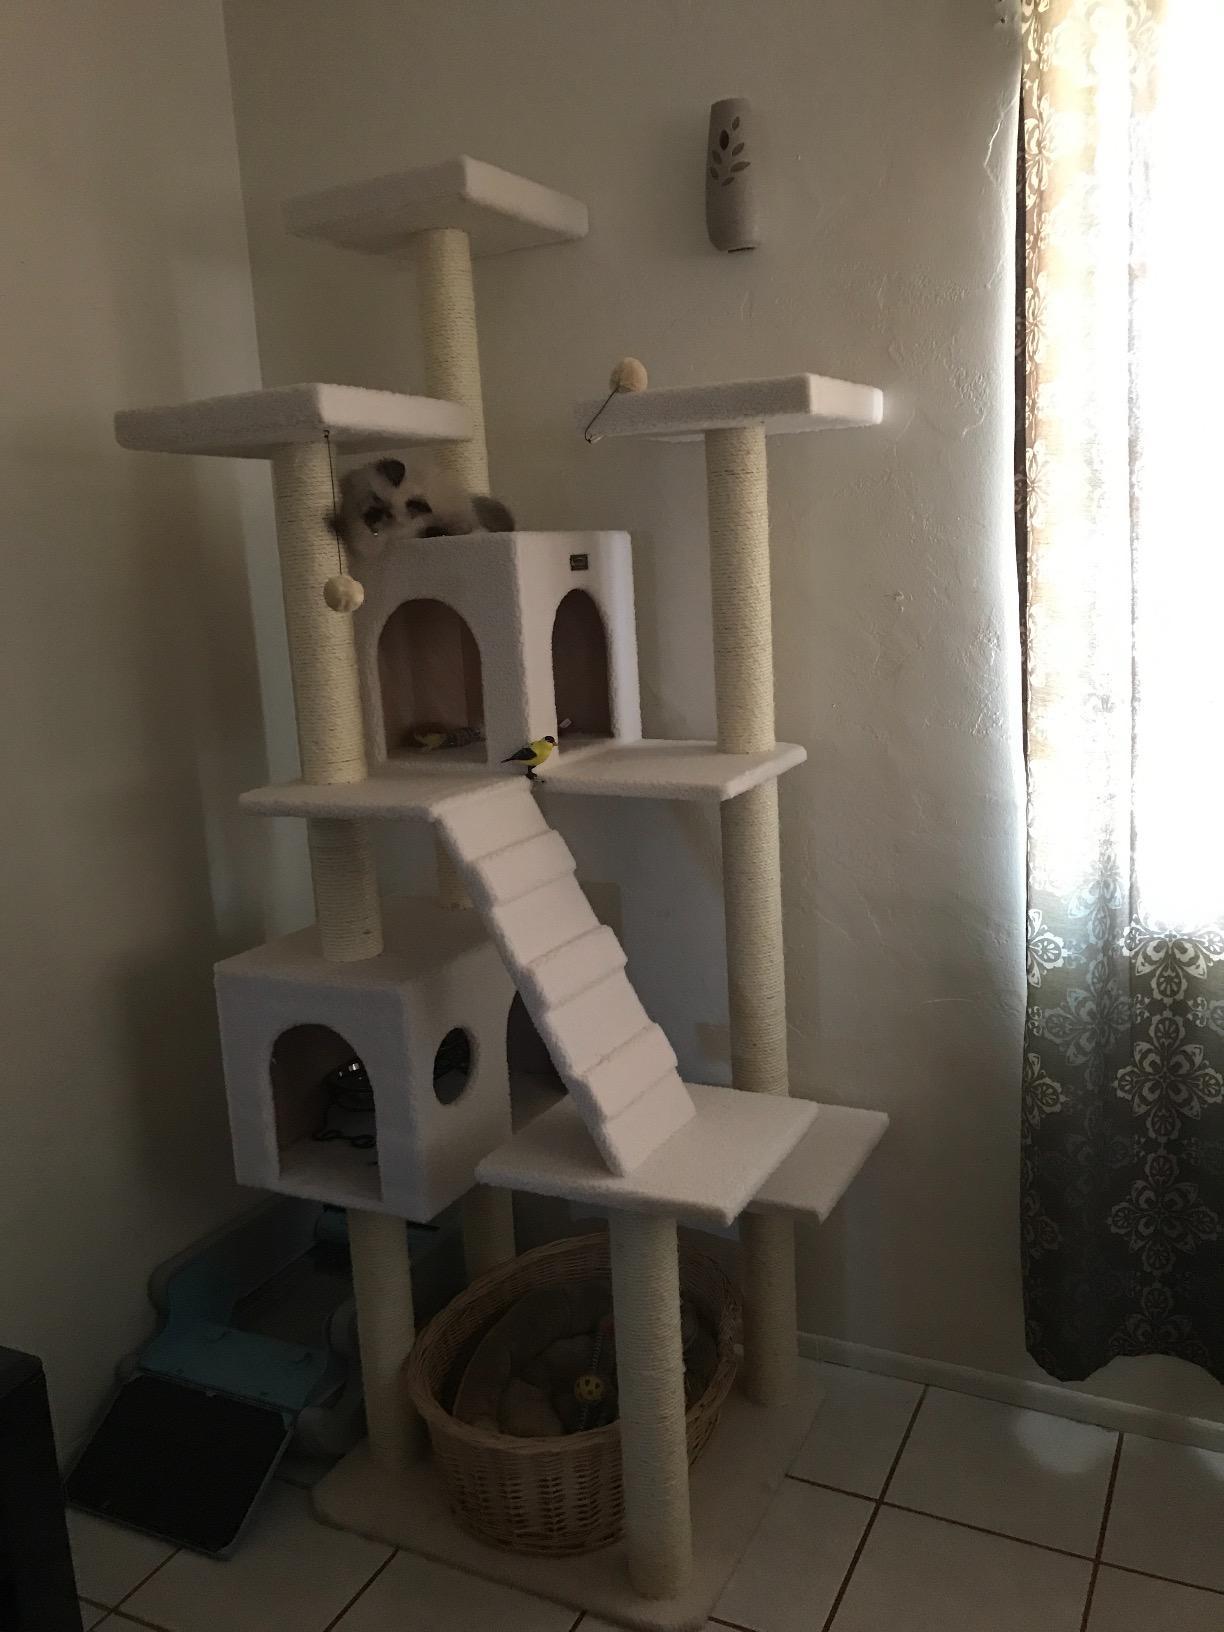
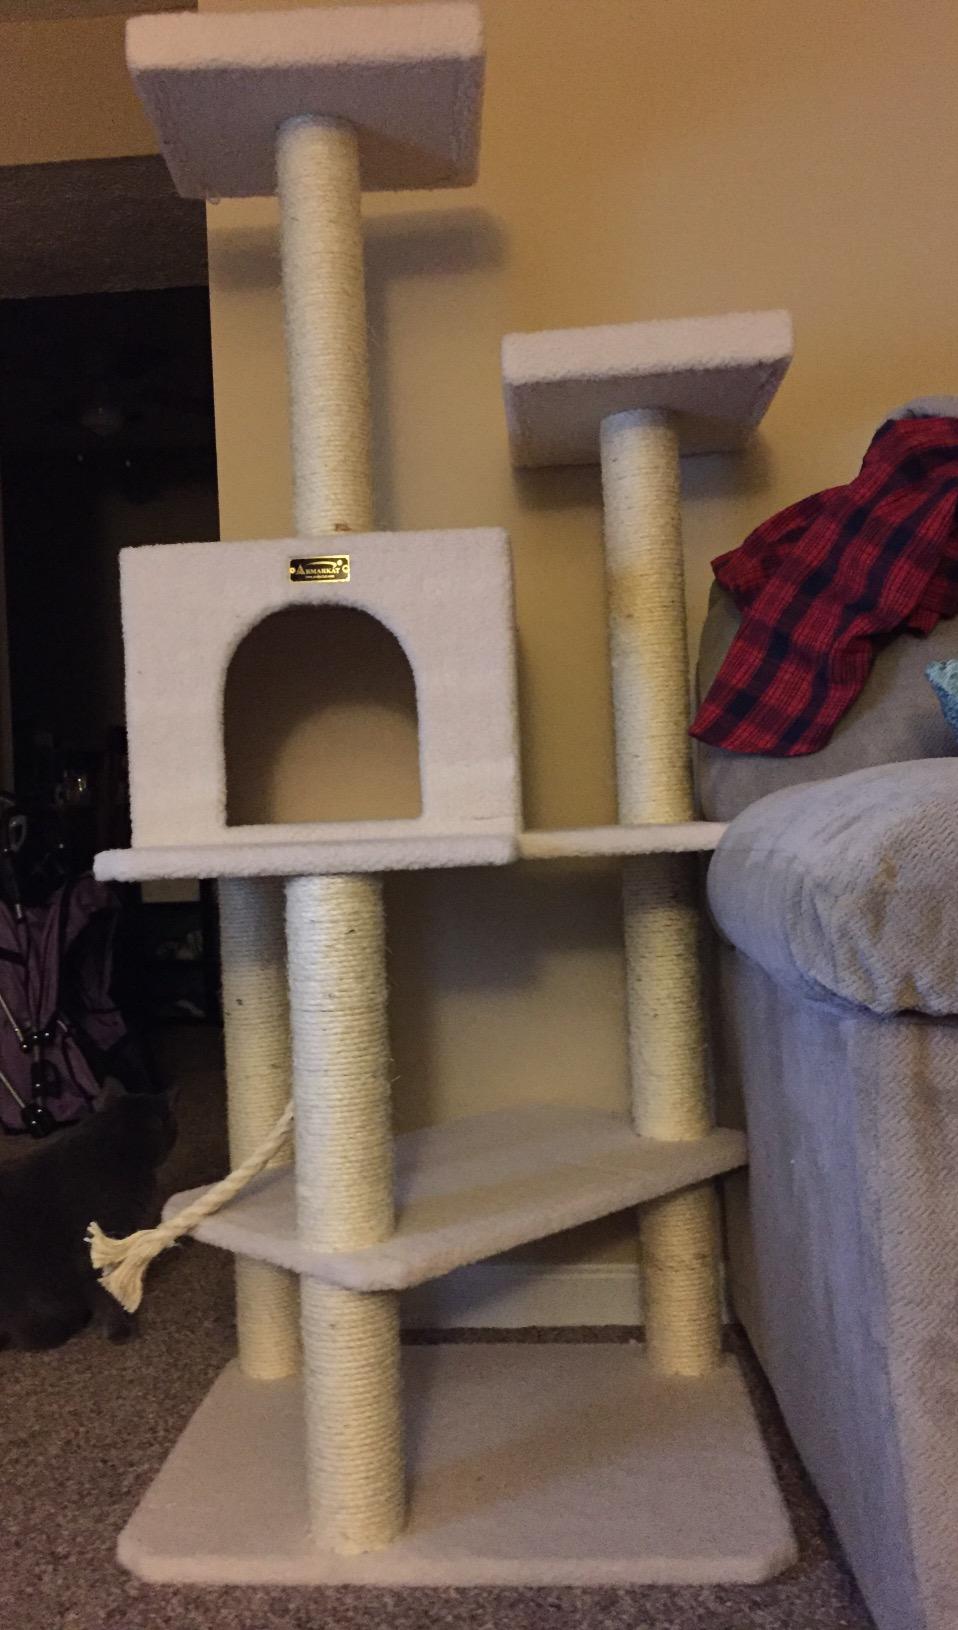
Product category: items_cat tree
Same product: no